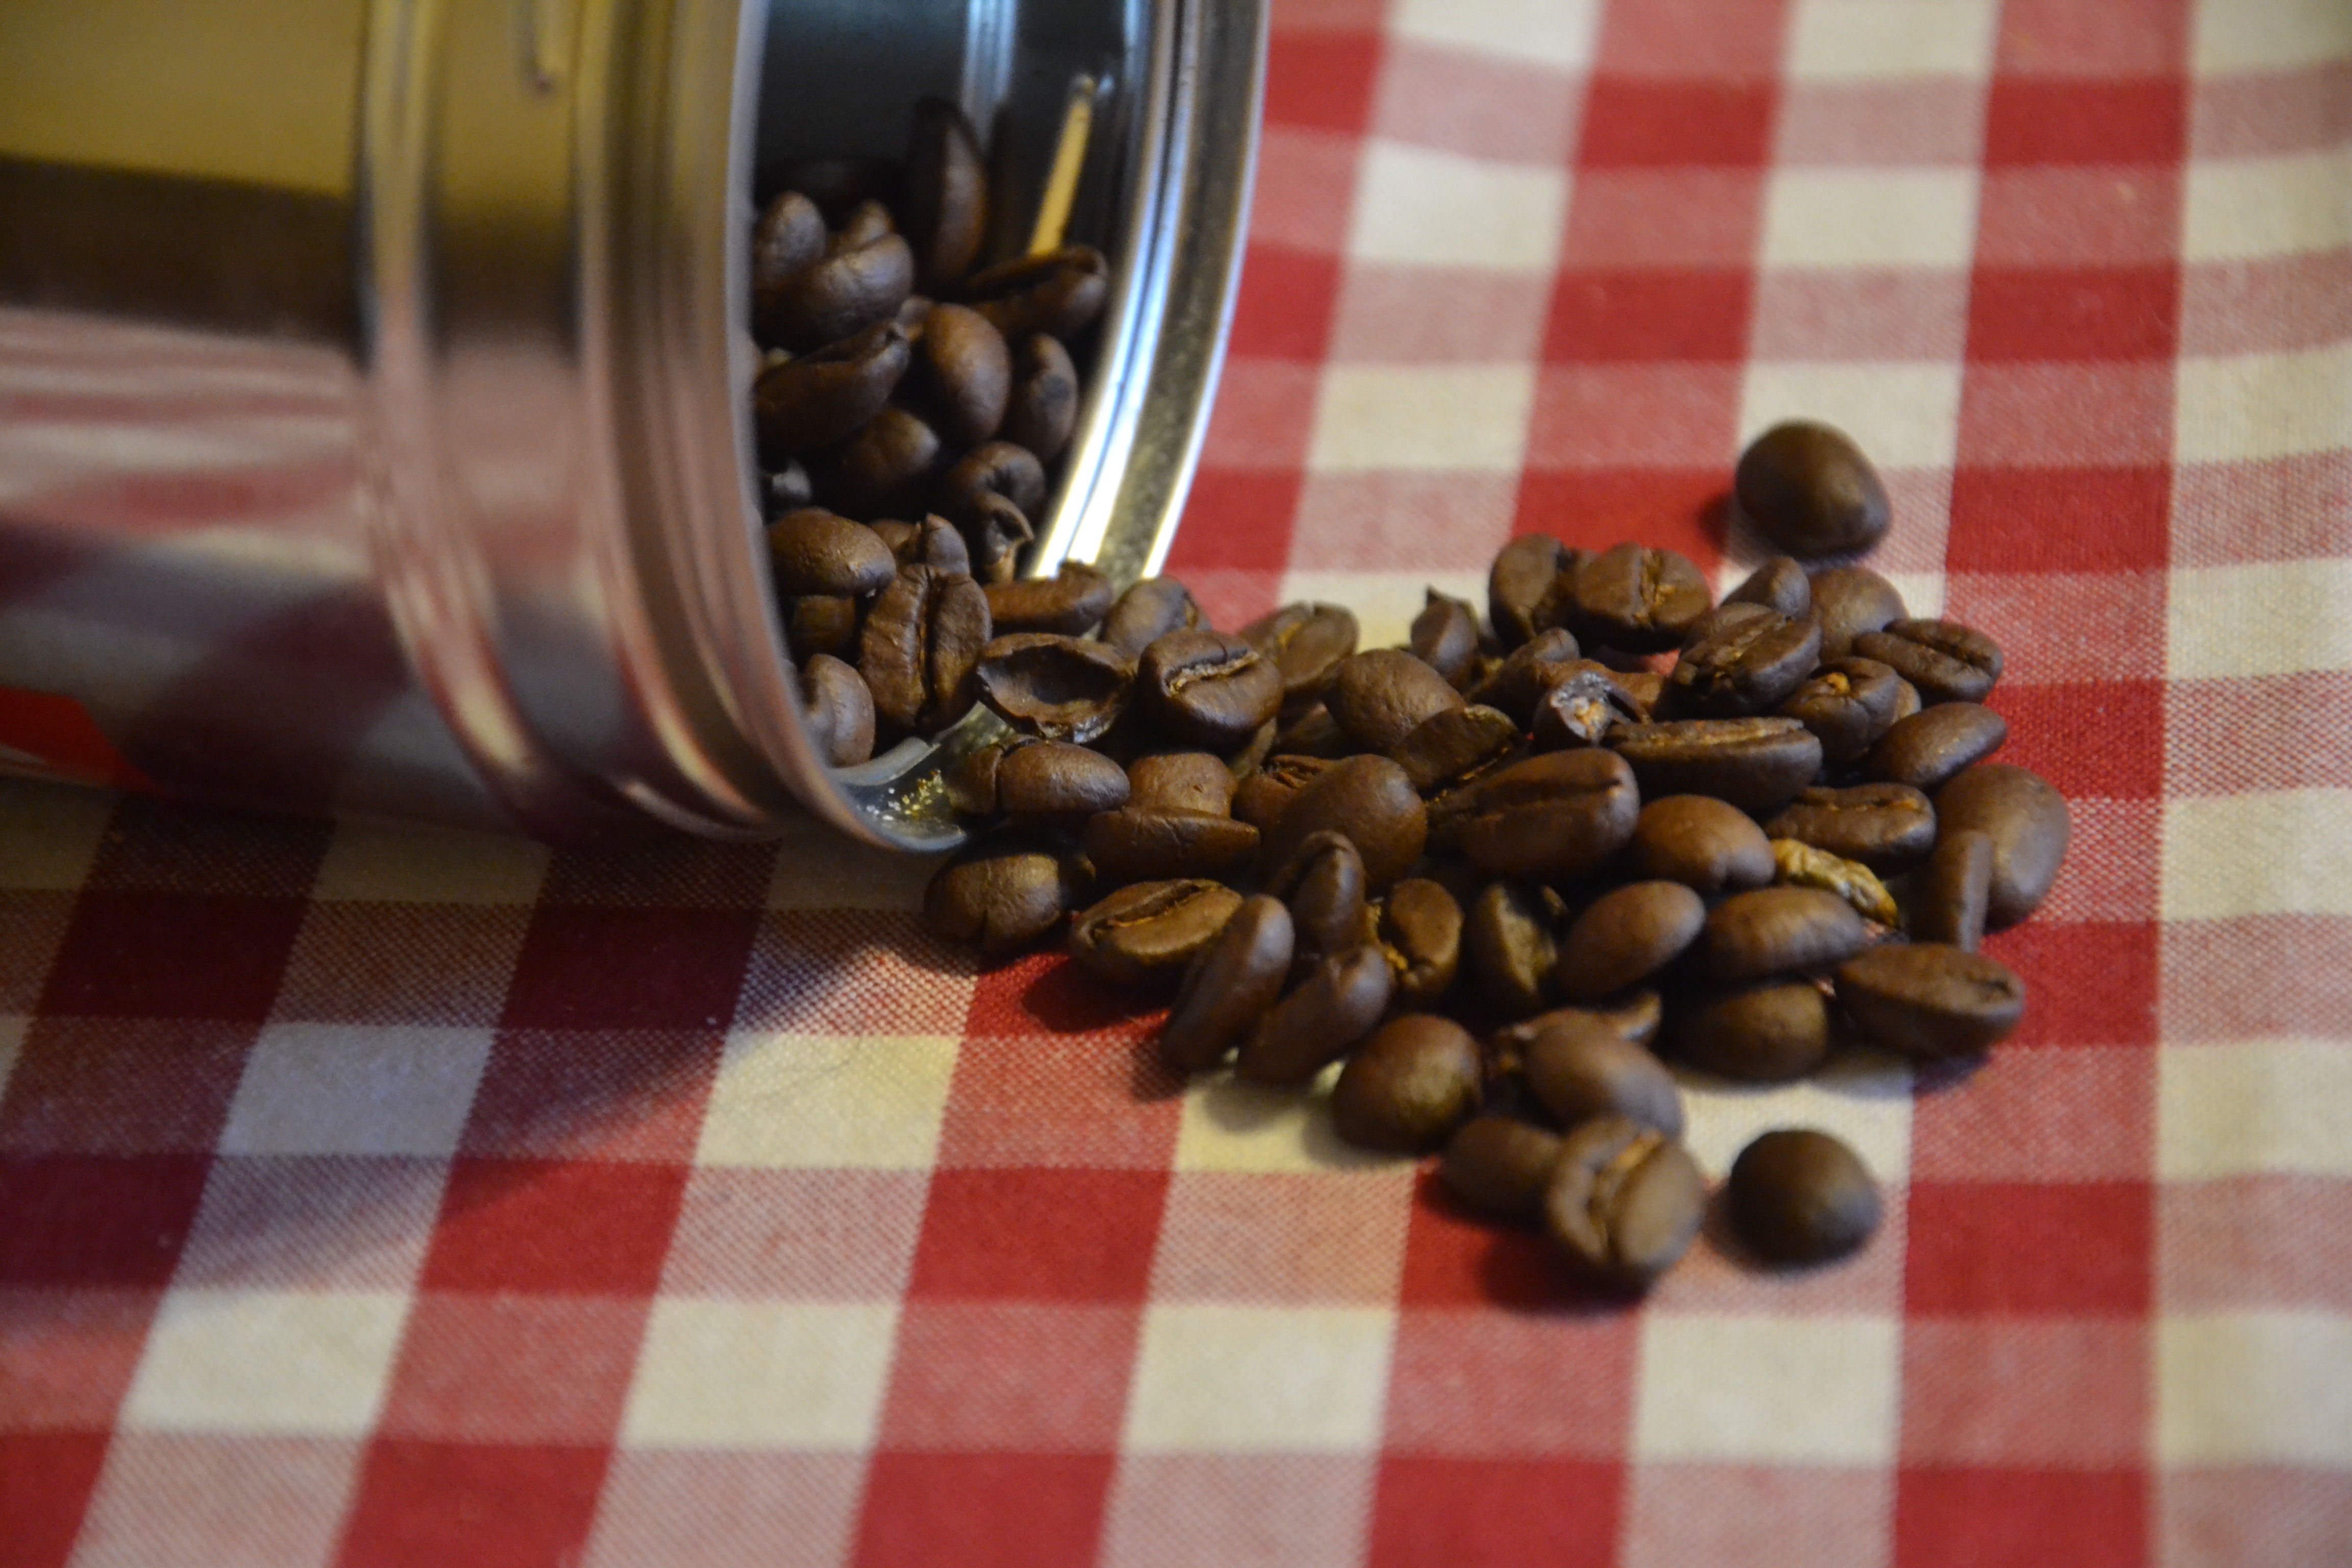
coffee, grain, food, produce, drink, caffeine, flavor, grinding, coffee in grain